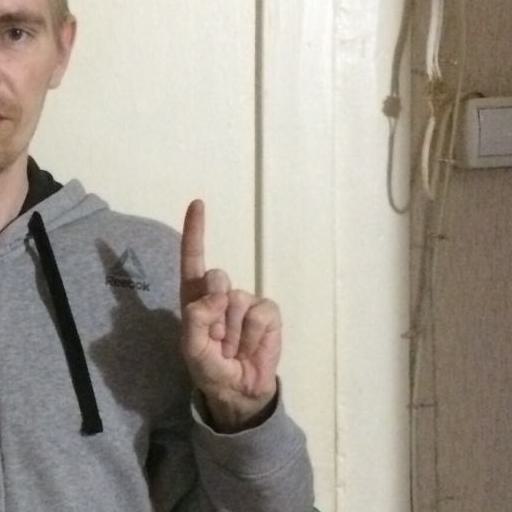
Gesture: one